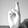
ASL letter: R